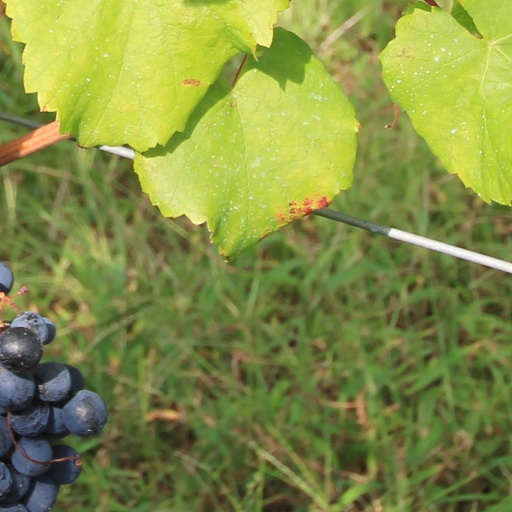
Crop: grape